Goldfinder (horse)

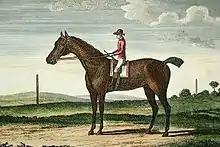
Painting of Goldfinder

Goldfinder (1764–1789) was an undefeated Thoroughbred racehorse. His wins included two Newmarket Challenge Cup and Whips. After retiring from racing he became a successful sire.